Citadelle of Quebec

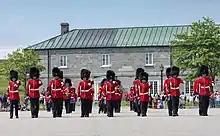
The Royal 22nd Regiment at La Citadelle's parade grounds

The Citadelle is a functioning military installation for the Canadian Armed Forces, as well as an official residence of both Canada's monarch and its governor general. The latter, by tradition, resides there for several weeks during the summer as well as other shorter periods throughout the year. As is done at the other federal royal residence, Rideau Hall in Ottawa, Canadian award presentations and investitures and ceremonies for both incoming and outgoing ambassadors and high commissioners to Canada are held at the Citadelle. The residence is also open to the public, running a visitors' program and free tours of the state rooms throughout the year as well as educational tours for students. The Citadelle attracts approximately 200,000 visitors each year.